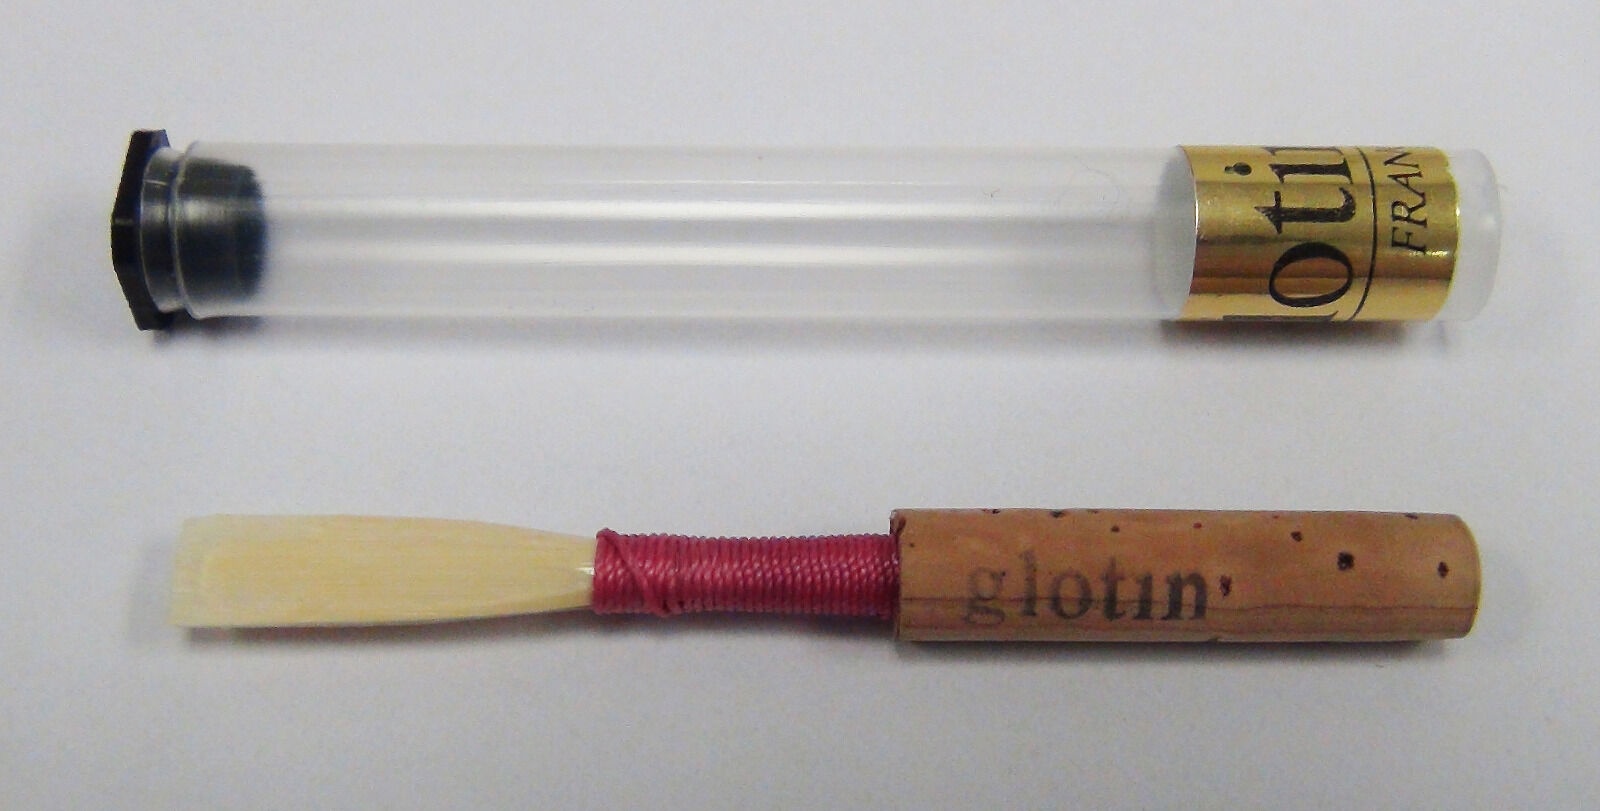
Glotin Oboe Reed
Soft & Hard
Brand: Glotin
Category: Arts & Entertainment > Hobbies & Creative Arts > Musical Instrument & Orchestra Accessories > Woodwind Instrument Accessories > Oboe & English Horn Accessories